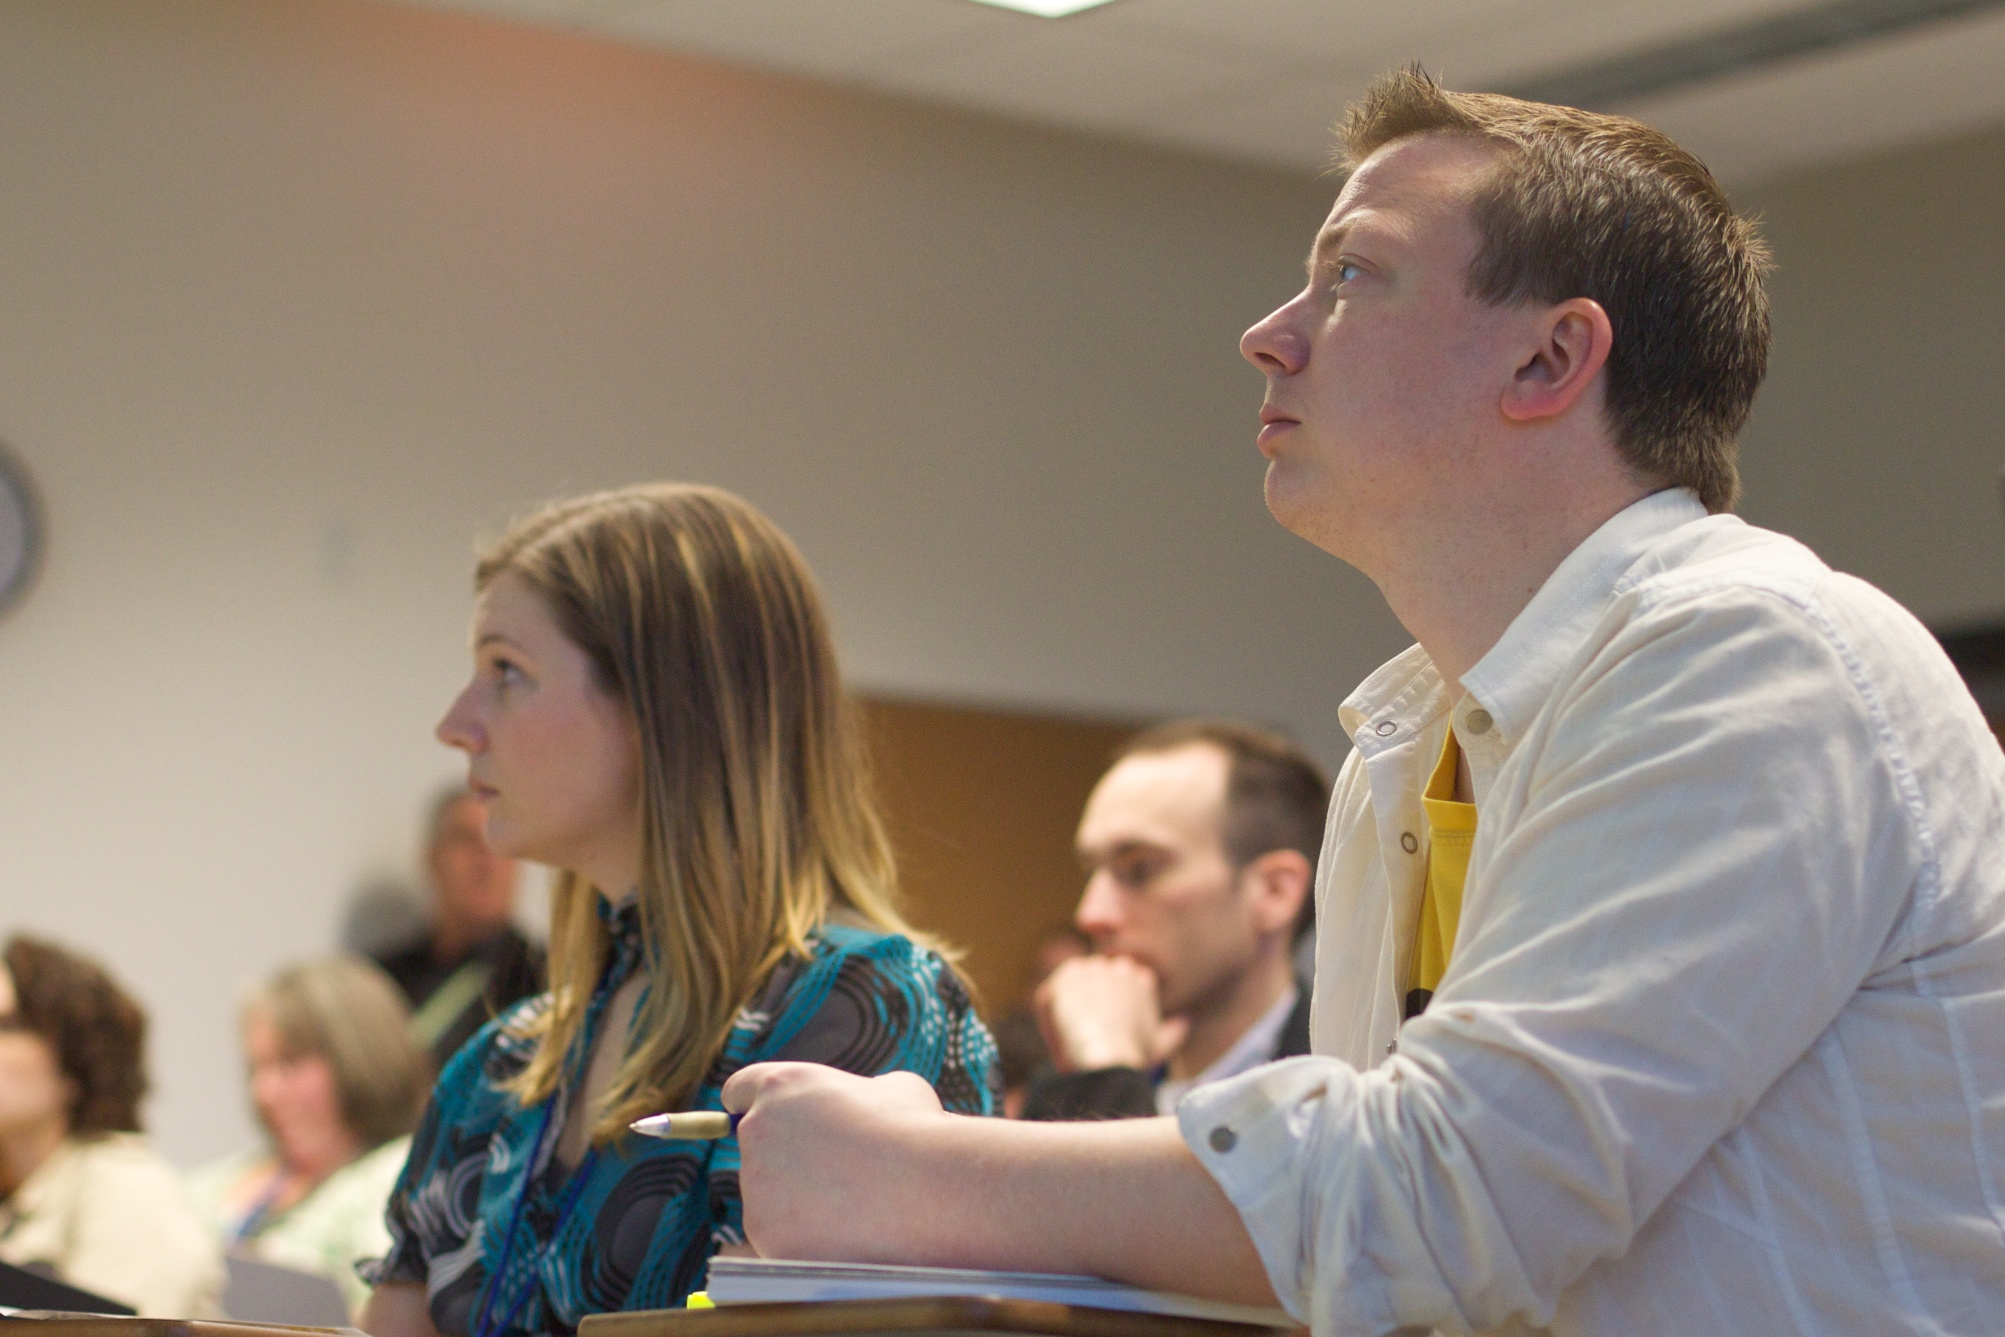
professional, education, northernvoice10, northernvoice